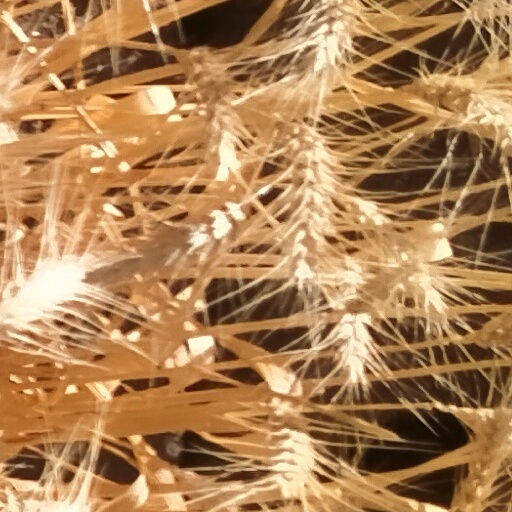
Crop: wheat